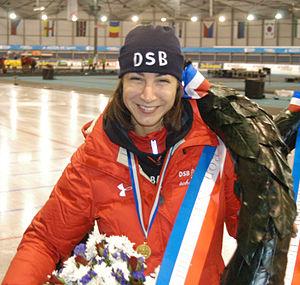
Madelaine Margot Boer, née le 7 août 1985 à Woubrugge, Pays-Bas, est une patineuse de vitesse néerlandaise. Elle a fait du patinage de vitesse sur piste courte et du tennis avant de se spécialiser dans le sprint de patinage. Grâce à la piste courte, elle a une bonne technique dans les virages.